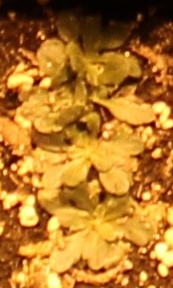
Label: Horseweed